Meet Nero Wolfe

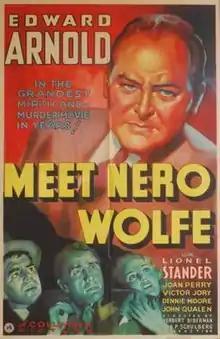

Meet Nero Wolfe is a 1936 American mystery film based on the 1934 novel "Fer-de-Lance", written by Rex Stout. Set in New York, the story introduced the detective genius Nero Wolfe (Edward Arnold) and his assistant Archie Goodwin (Lionel Stander). The partnership endured through 33 novels and 39 short stories written by Stout, but continued in only one more film for Columbia Pictures. Wolfe's client is portrayed by Rita Hayworth, then billed as Rita Cansino, in an early performance.